Barcelona Marathon

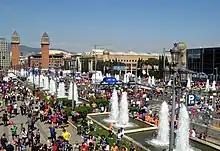
Plaça d'Espanya, the start and finish area, in 2012

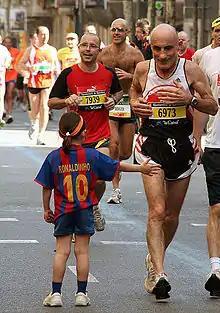
A young spectator in 2007

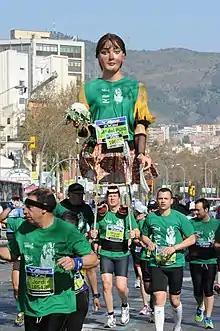
Runner carrying a giant prop, 2012

The Zurich Barcelona Marathon (Catalan: "Marató Barcelona"), formerly the Marathon Catalunya and later the Marató de Catalunya, is an annual marathon race over the classic distance of usually held in March in Barcelona, Catalonia, Spain, and first held in 1978 in Palafrugell, Catalonia. The marathon is categorized as a Silver Label Road Race by World Athletics.